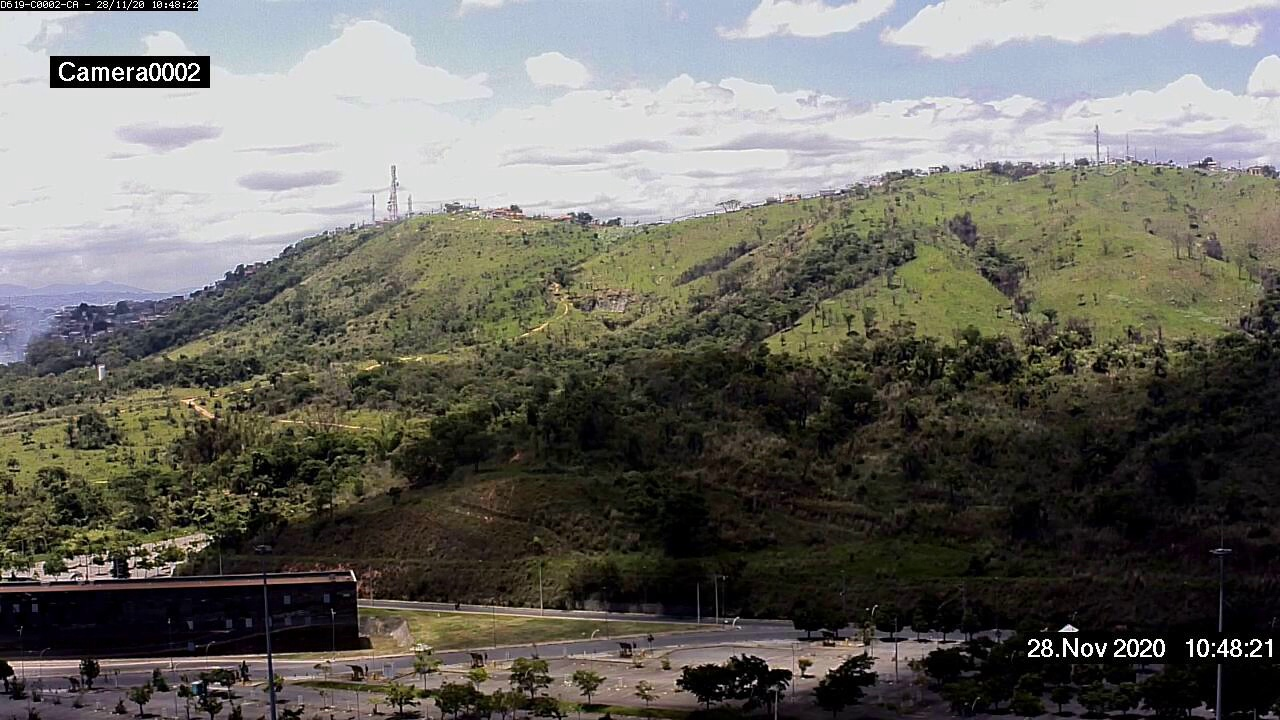
Fire: no
Smoke: yes